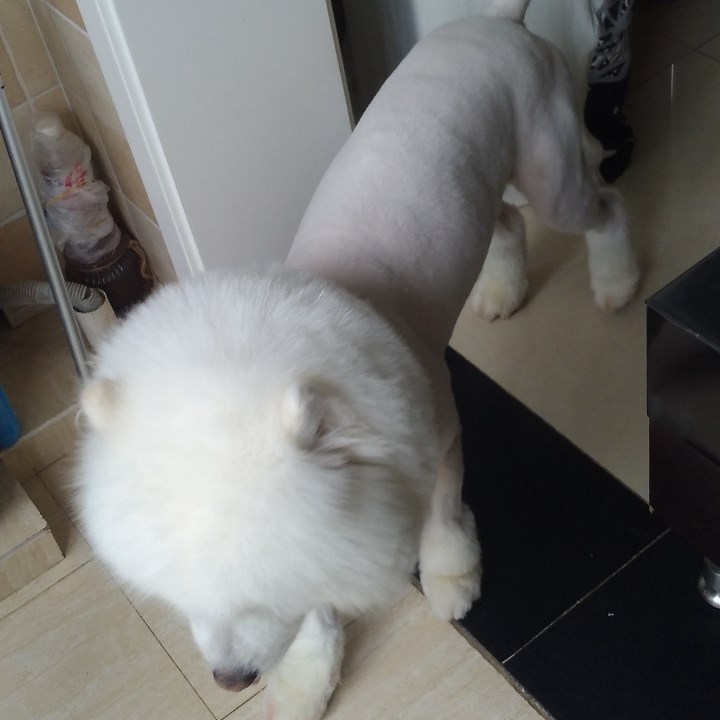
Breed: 2192-n000088-Samoyed